Hans Folz

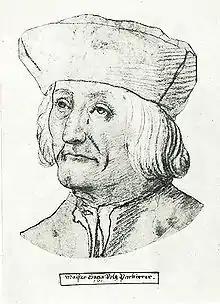
Hans Folz.

Hans Folz ( 1437 – January 1513) was a German author of the late medieval early Renaissance period.